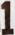
Number: 1